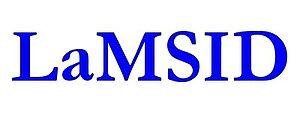
Logo du LaMSID - Laboratoire de Mécanique des Structures Industrielles Durables
Le Laboratoire de mécanique des structures industrielles durables, en abrégé le LaMSID, est une unité mixte de recherche EDF-CNRS créée en janvier 2004 et située à Clamart. Le laboratoire se situe au sein du dispositif de recherche d'EDF. Ses ressources en personnel EDF proviennent de trois départements d'études et de recherches d'EDF R&D : 1° analyses mécaniques et acoustique ; 2° matériaux et mécanique des composants ; 3° simulation en neutronique, technologie de l'information et calcul scientifique. Le CEA est devenu partenaire en 2010 et le laboratoire est répertorié sous le sigle UMR EDF-CNRS-CEA 8193.